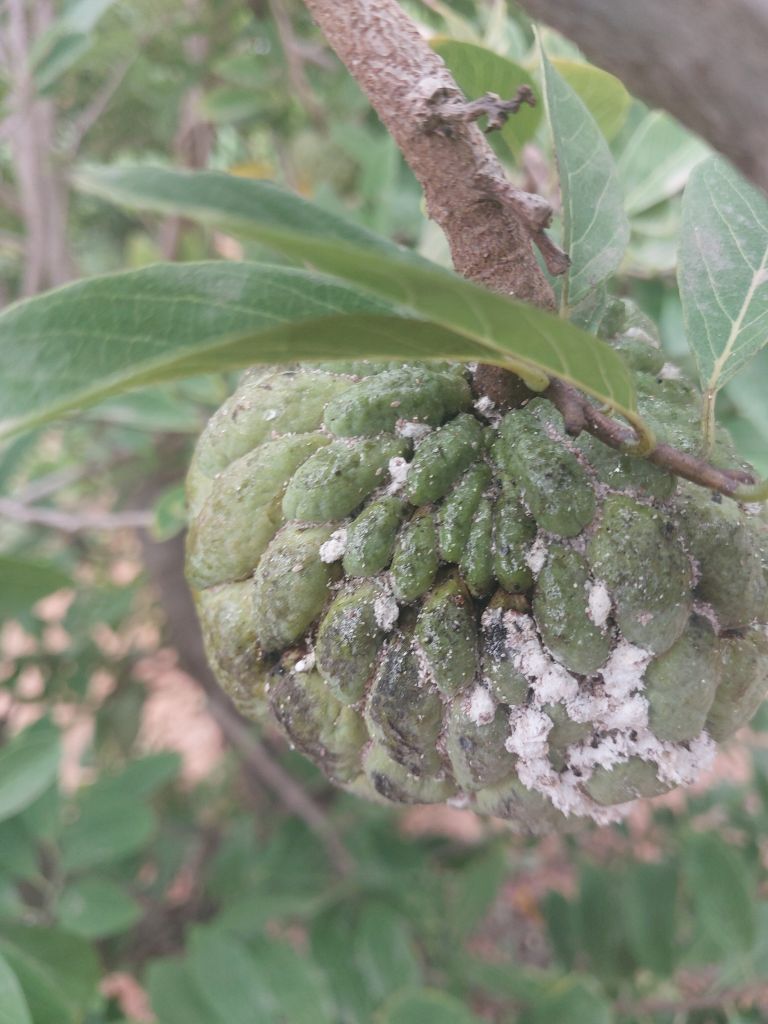
Disease label: Mealy Bug